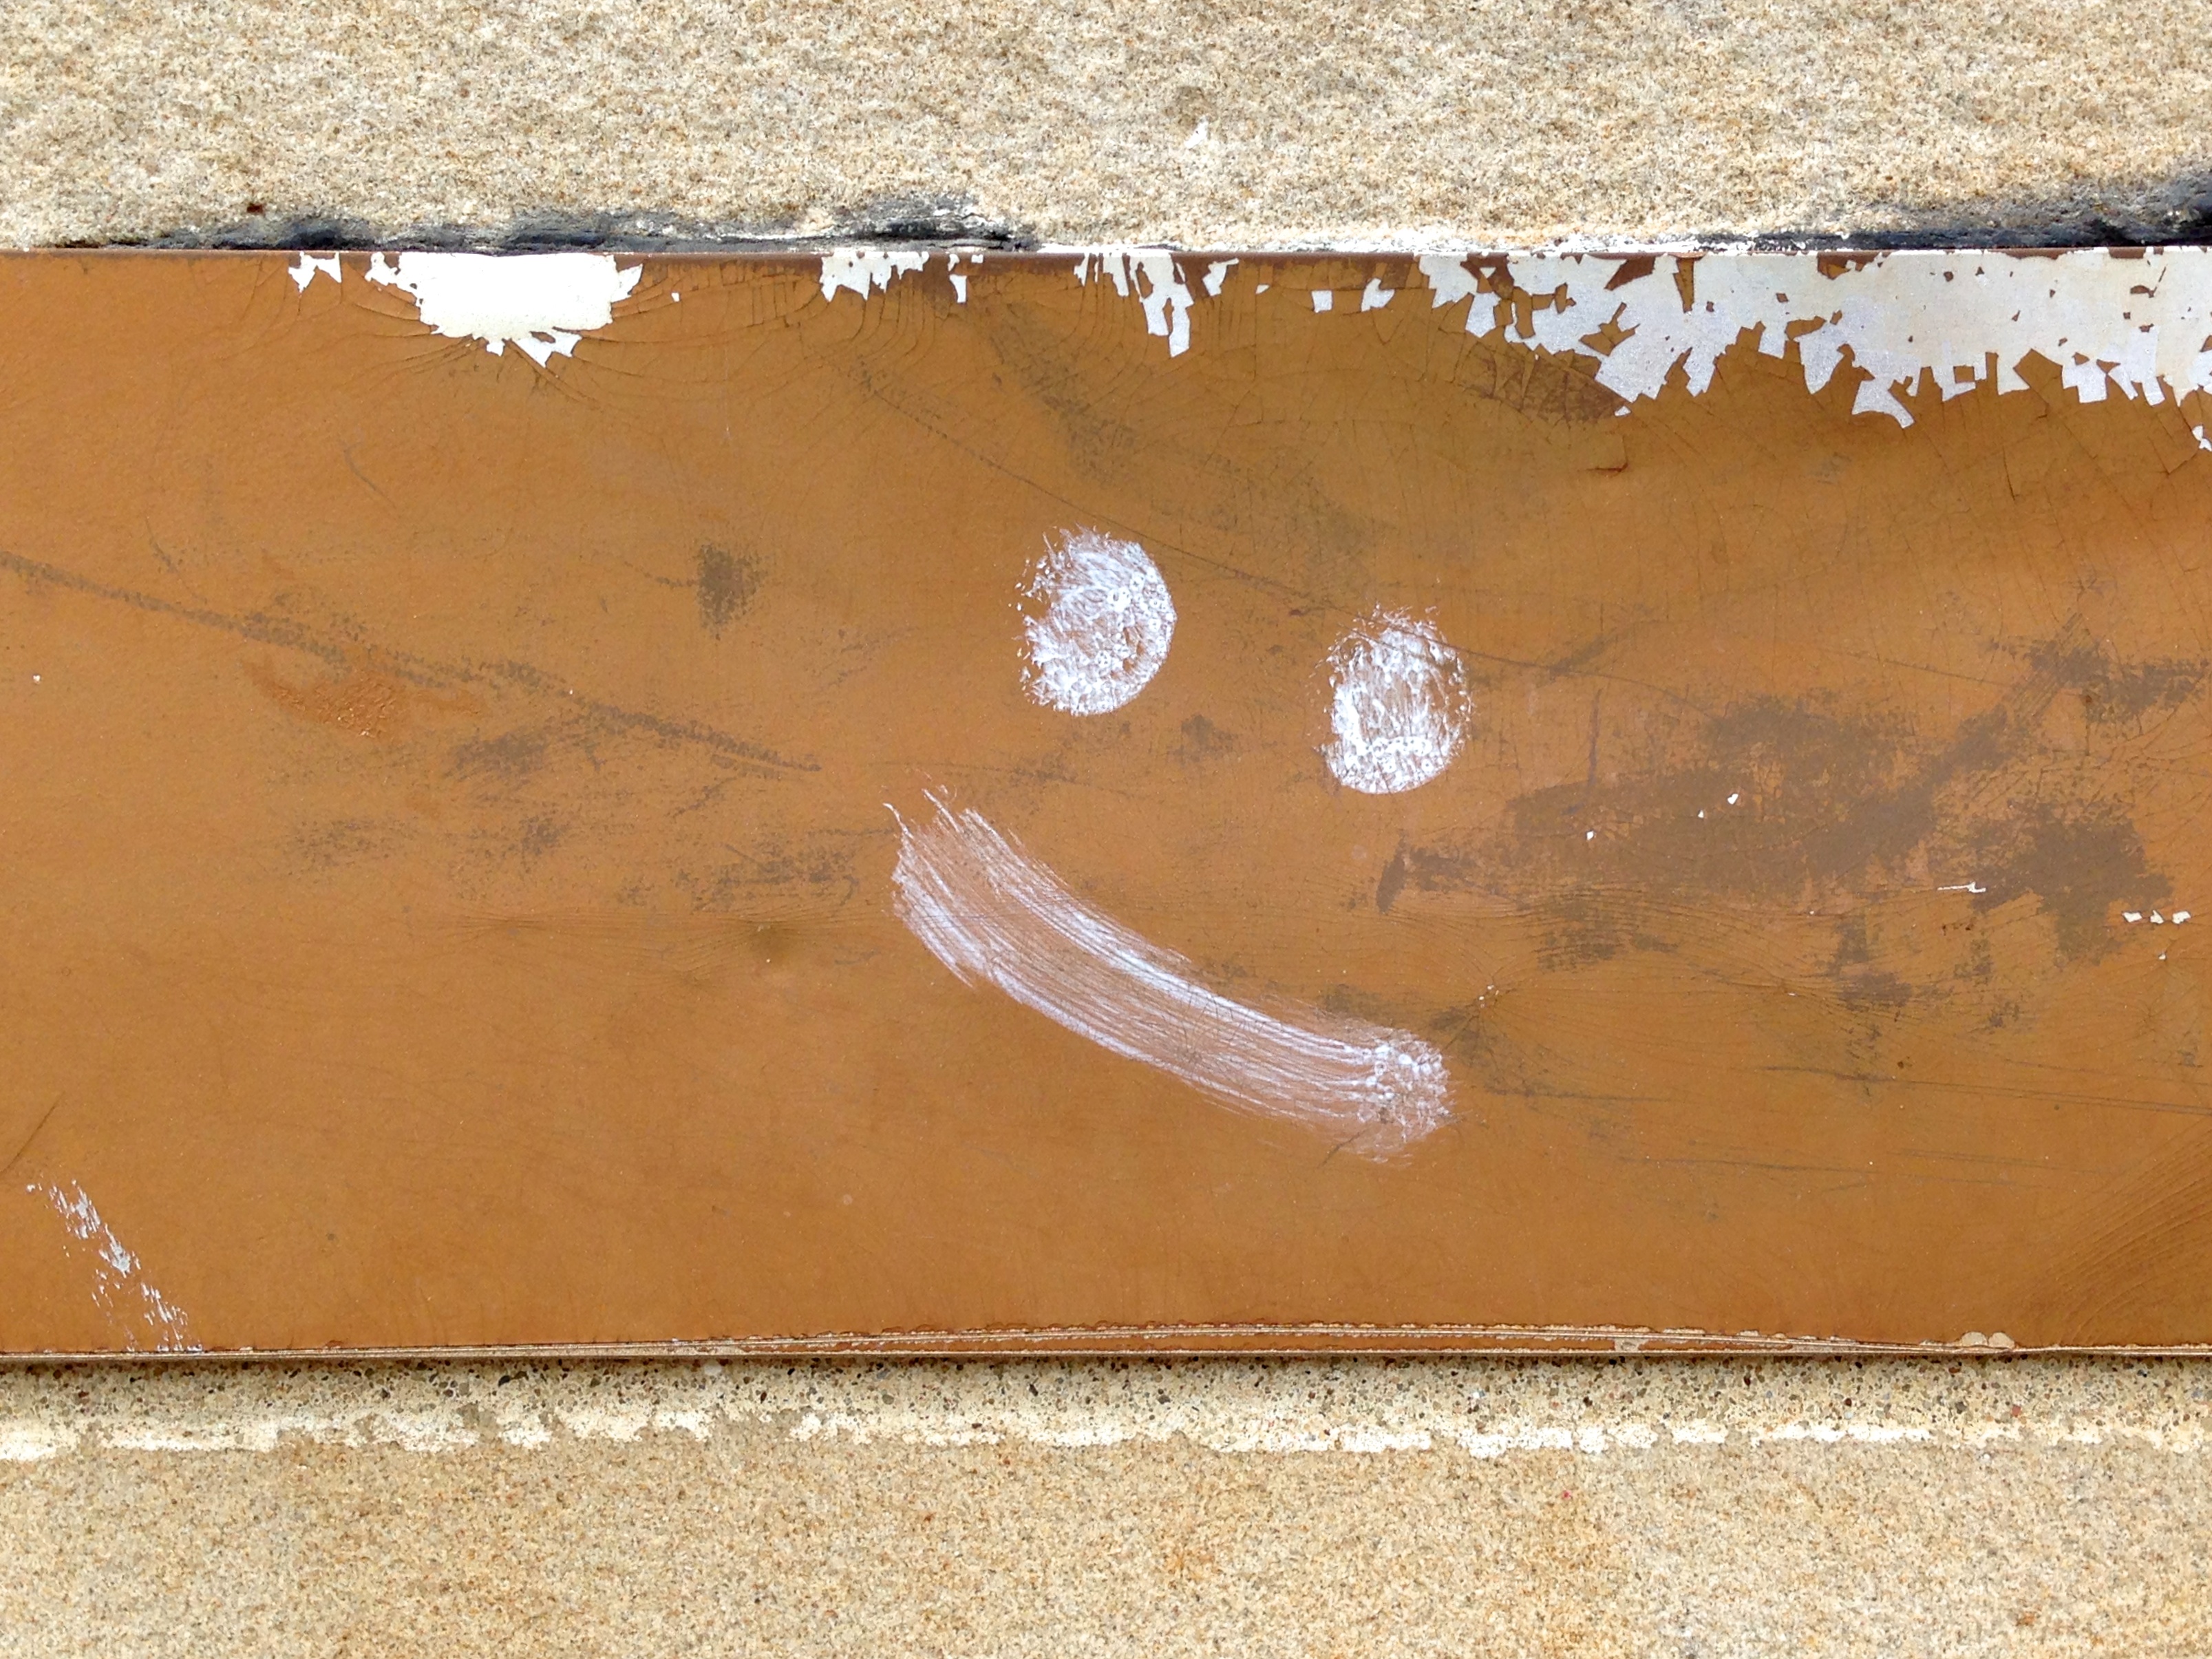
wood, floor, wall, soil, material, smile, carving, raildog, plaster, flooring